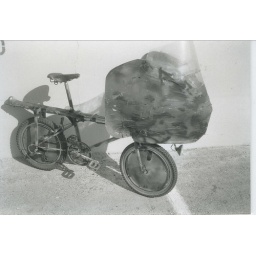
Black and white photo of the bike in camoflage.